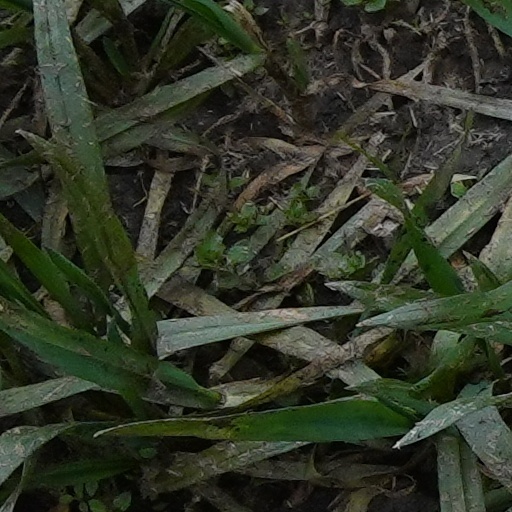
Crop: wheat